Royal Canadian Air Cadets

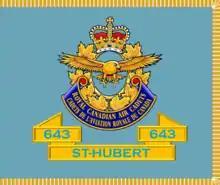
An example of a Royal Canadian Air Cadet Squadron Banner

When a squadron wishes to create a cadet band, the decision to do so must be made in consultation with the sponsoring committee responsible for provision and maintenance of musical instruments. The cadet music program recognizes two types of bands: military bands and pipe bands. Military bands' instrumentation includes woodwinds, brass, and/or percussion, while pipe bands' instrumentation includes pipes and drums. The Regional Support Cadet Unit should provide instruments on loan to their squadrons to maximize the use of the instruments held by the region and CTCs and to better support squadron training. The music proficiency levels are recognized on the cadet uniform using a system of badges based on the music training programs; the military band badge represents a lyre, while the pipe band badge represents either a pipe or a drum, depending on the instrument played.